Color TV-Game

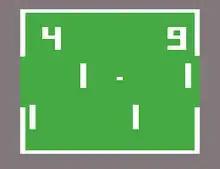
One of the games in "Color TV-Game 15" and "Color TV-Game 6"

One week later on June 8, Nintendo released the Color TV-Game 15. It retailed for , roughly 50% more than the TV-Game 6. Essentially, the TV-Game 15 is an enhanced version of the TV-Game 6. Both consoles house the same fifteen games; however, only six are accessible on the TV-Game 6 without modification. The TV-Game 15 has detachable controllers which are stored in a small compartment on the system. Nintendo produced a second model of the TV-Game 15 with a reddish-orange casing, which had a longer production run and are more common. Sharp made a white-colored version that was renamed Color TV-Game XG-115.